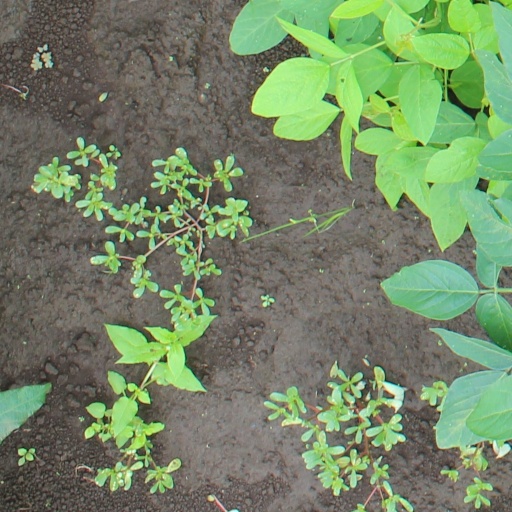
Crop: soybean